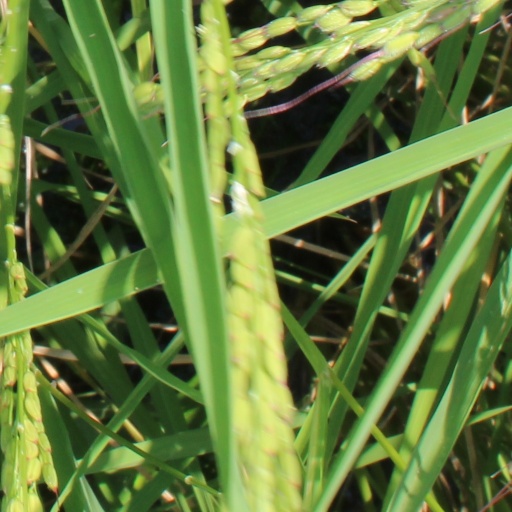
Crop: rice